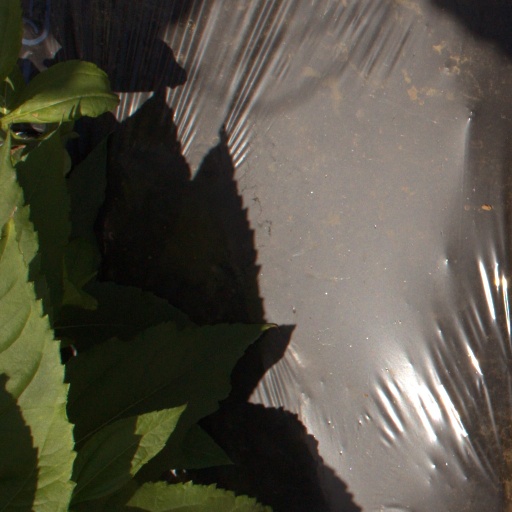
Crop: Jerusalem artichoke